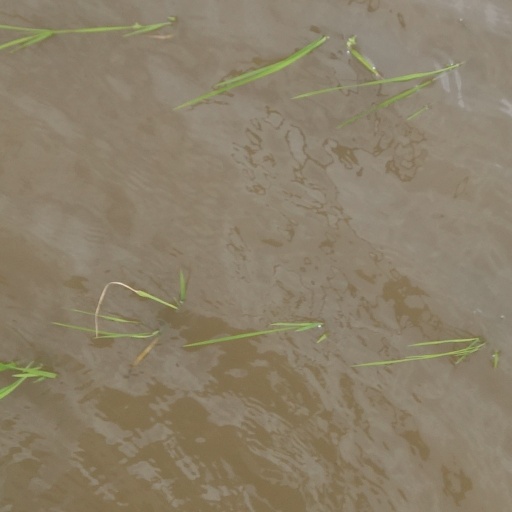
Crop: rice